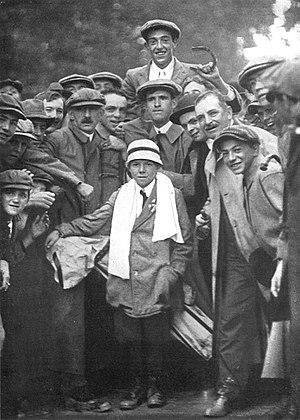
Francis Ouimet, né le 8 mai 1893 et mort le 3 septembre 1967, est un golfeur américain, champion d'Angleterre au début du XXᵉ siècle et vainqueur l'US Open de 1913. Il gagne en 1914 le championnat amateur de France.